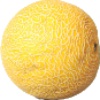
Label: Cantaloupe 1